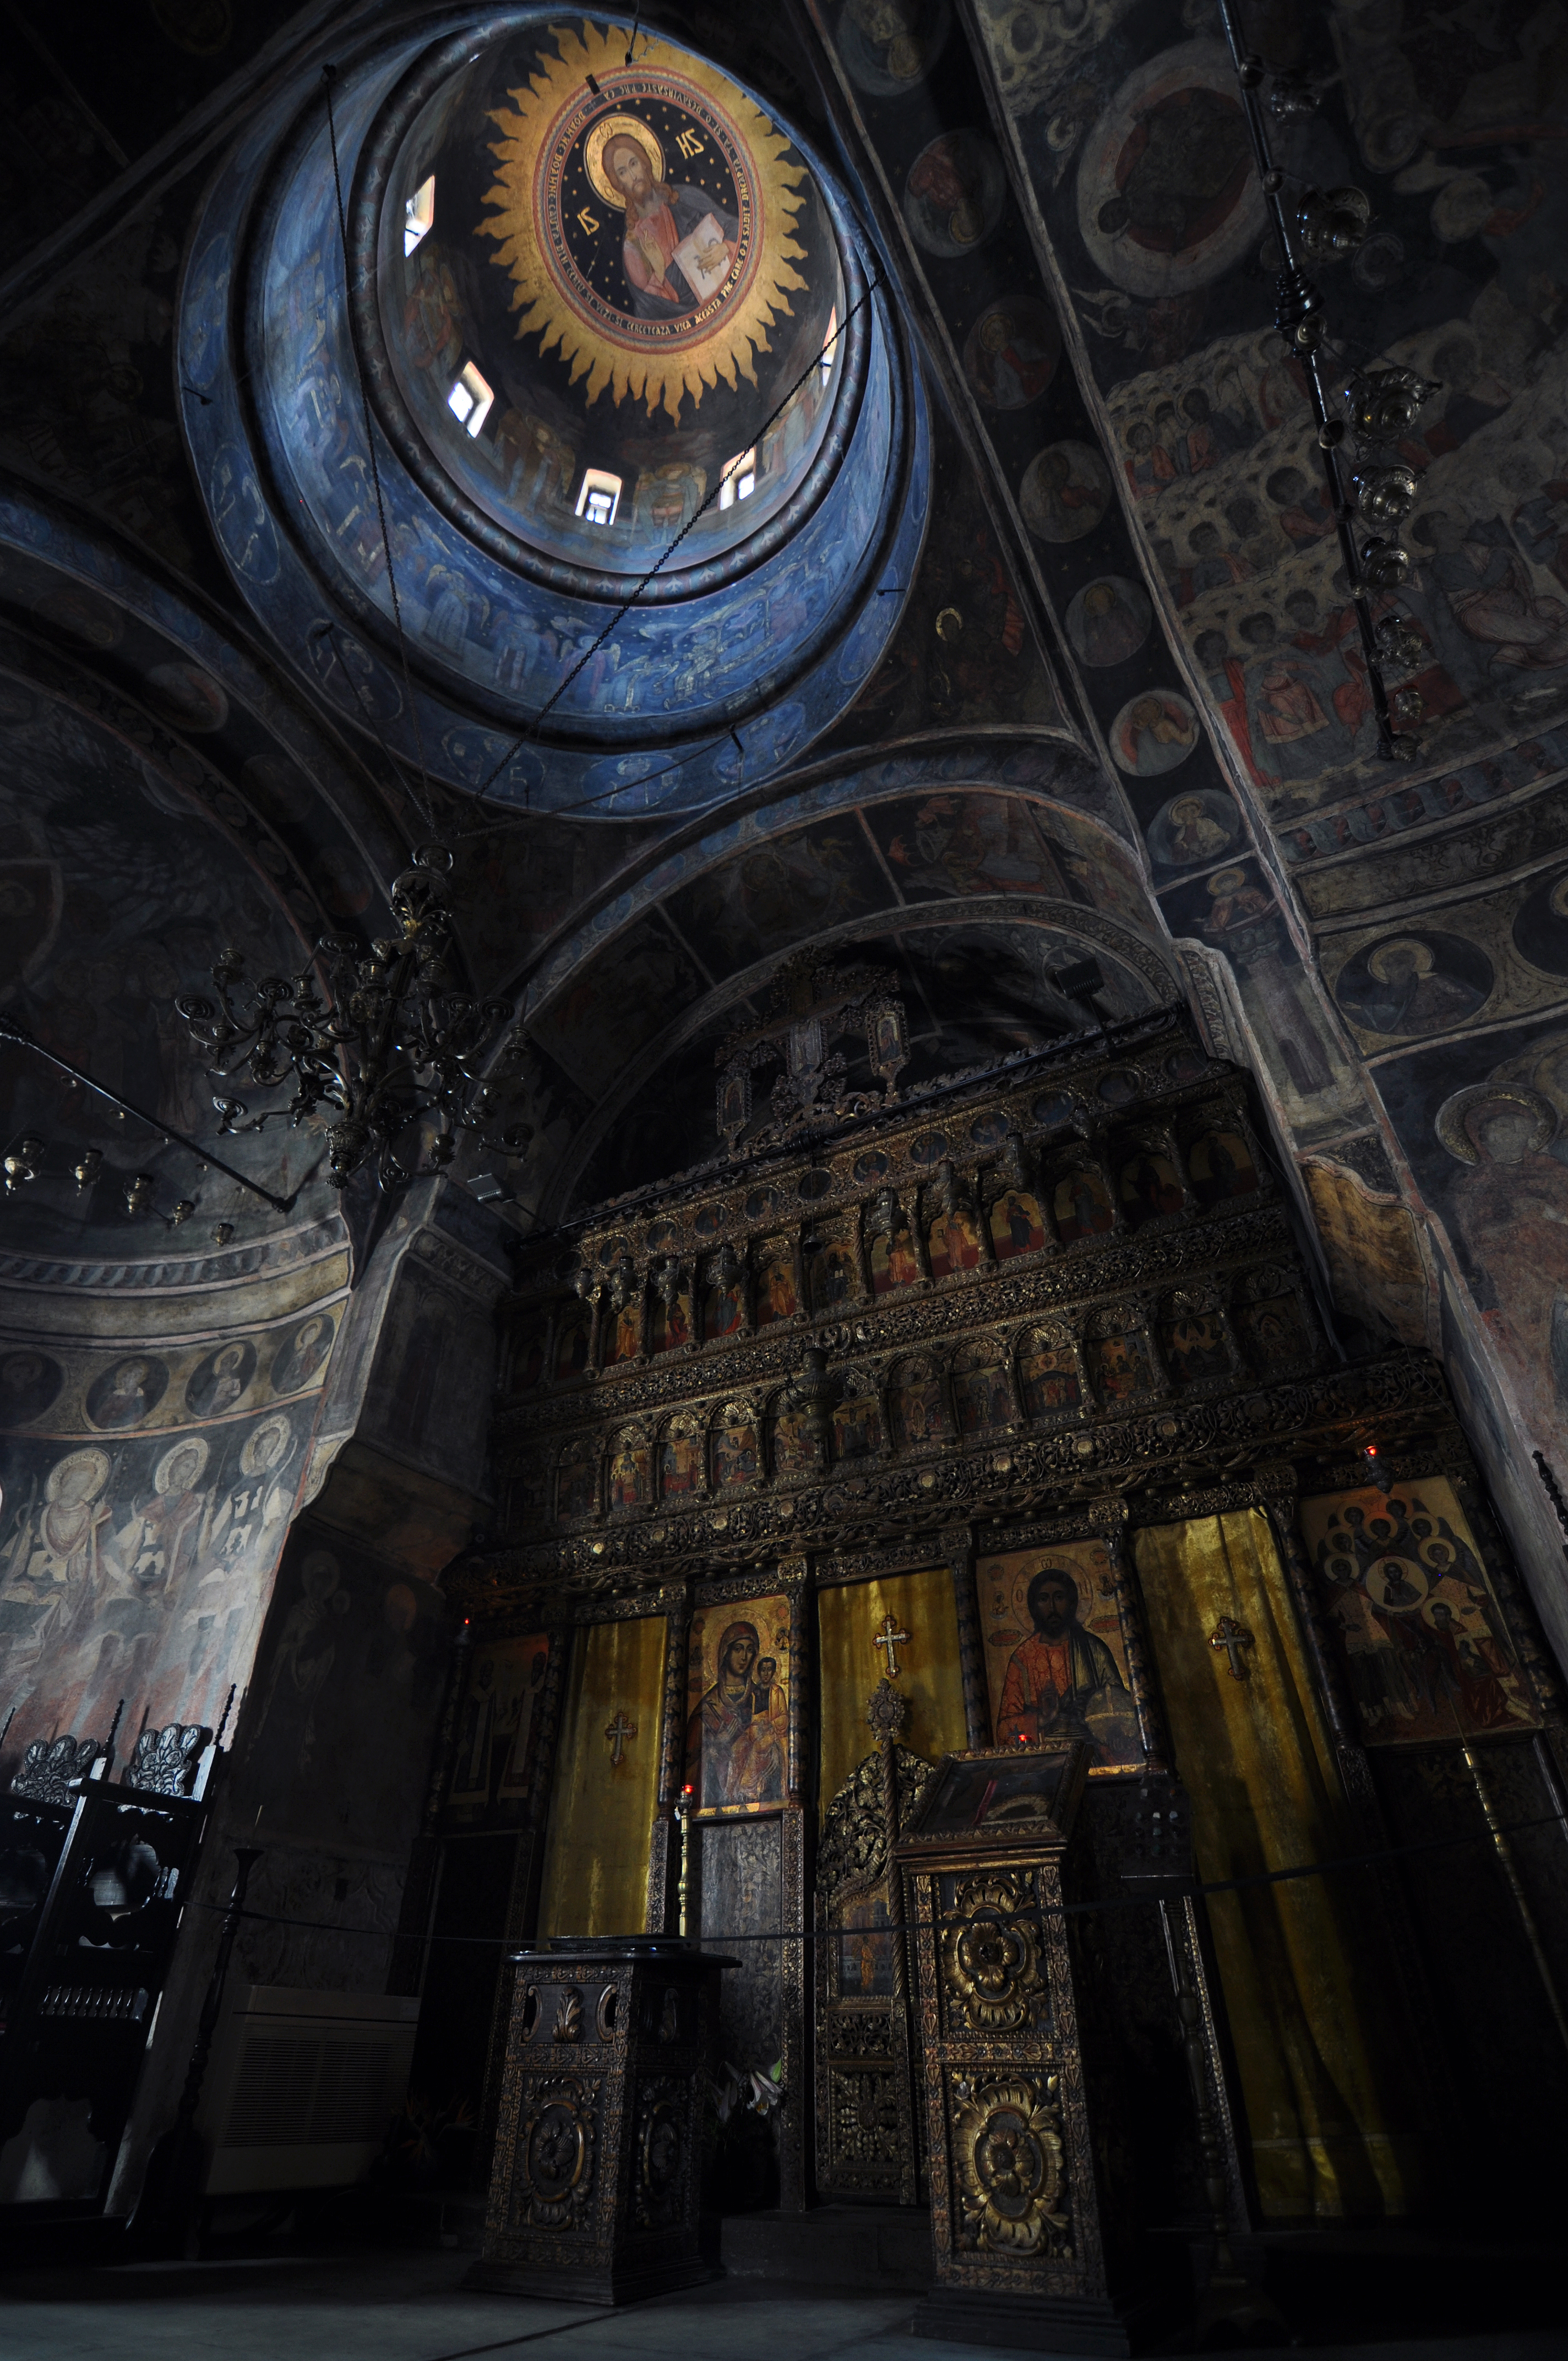
light, architecture, night, photography, interior, building, monument, photo, europe, arch, darkness, church, cathedral, nikon, place of worship, photos, de, iconography, monastery, symmetry, fotografie, christianity, romana, arc, orthodox, vaulting, eastern, fresco, dome, icon, romania, icons, bucharest, convent, d90, bor, biserica, arhitectura, orthodoxy, lumina, iconografie, cupola, pendentives, pendentive, pandantiv, pandantivi, romanian, icoana, iconostas, iconostasis, ortodoxa, patrimoniu, ortodox, fresca, frescoes, manastirea, manastire, cladire, bucuresti, christpantocrator, pantokrator, centrulvechi, lipscani, stavro, stavropoleos, brancovenesc, 1724, godslight, lmibiima1946401, eik n, ancient history